Vincenzo Riolo

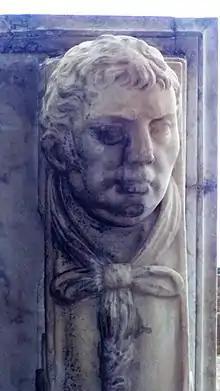

Vincenzo Riolo (February 14, 1772 in Palermo, Sicily – July 5, 1837) was an Italian painter of the Neoclassical style, active mainly in his native Sicily.